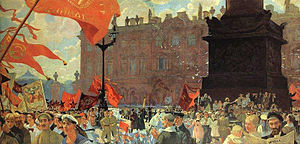
Komintern
Fejring til ære for Kominterns 2. kongres på Uritsky-pladsen, maleri af Boris Kustodijev 1921.
Komintern eller Kommunistisk Internationale var en international sammenslutning af kommunistiske partier. Organisationen blev grundlagt i 1919 på den sovjetiske statsleder Lenins initiativ og som modvægt til den Anden Internationale, der var præget af europæiske socialdemokrater.